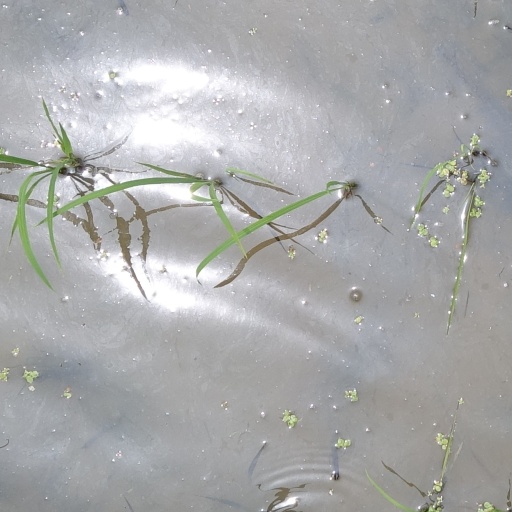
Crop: rice